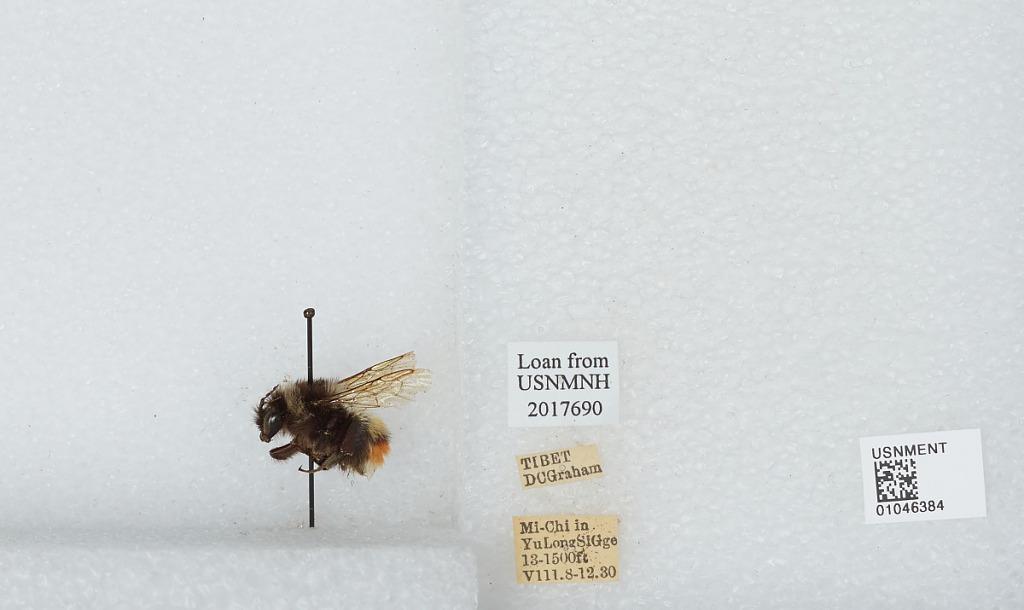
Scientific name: Bombus sp.
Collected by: D. Graham
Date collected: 1930-8-8
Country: China
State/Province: Tibet Autonomous Region
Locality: Mi-Chi in Yu Long Si Gorge